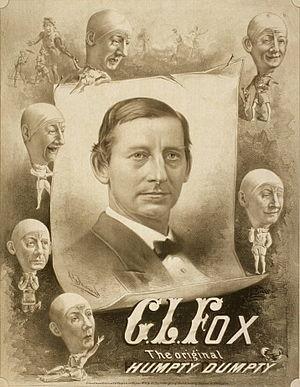
Henry Atwell Thomas, né en 1834 et mort en 1904, est un dessinateur, lithographe, affichiste et imprimeur américain.